Adolphe Hamburger

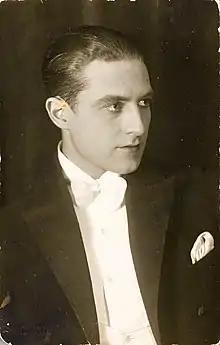
Hamburger about 1930

Adolph Cornelis Maria Hamburger (24 December 1898 – 9 February 1945) was a Dutch actor. He was active in theatre and film between 1924 and 1942. He died in the Dachau concentration camp in February 1945, only a few months before the end of the Second World War.